Redmarshall railway station

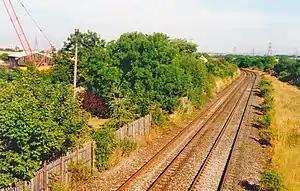
Site of the former Redmarshall station looking SE along the former Clarence Railway main line towards Stockton. 9 August 1995.

Redmarshall railway station was a railway station on the North Eastern Railway, in County Durham, England.